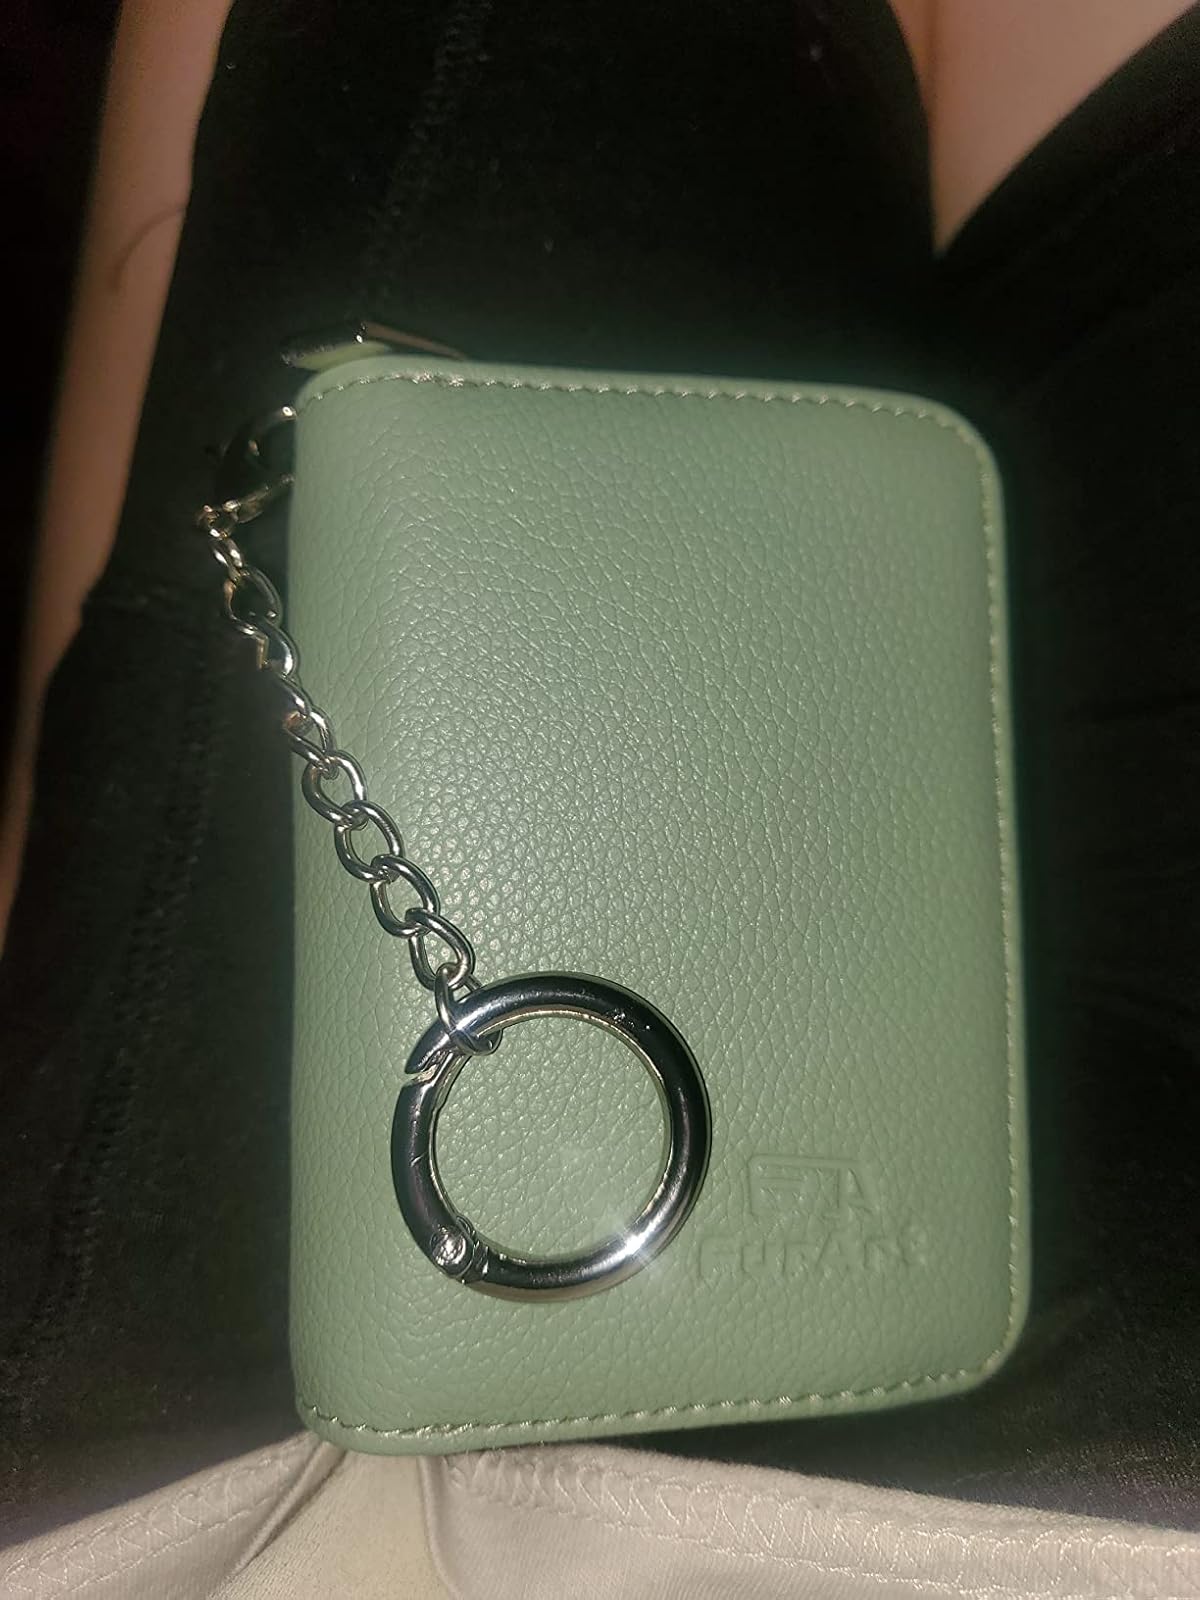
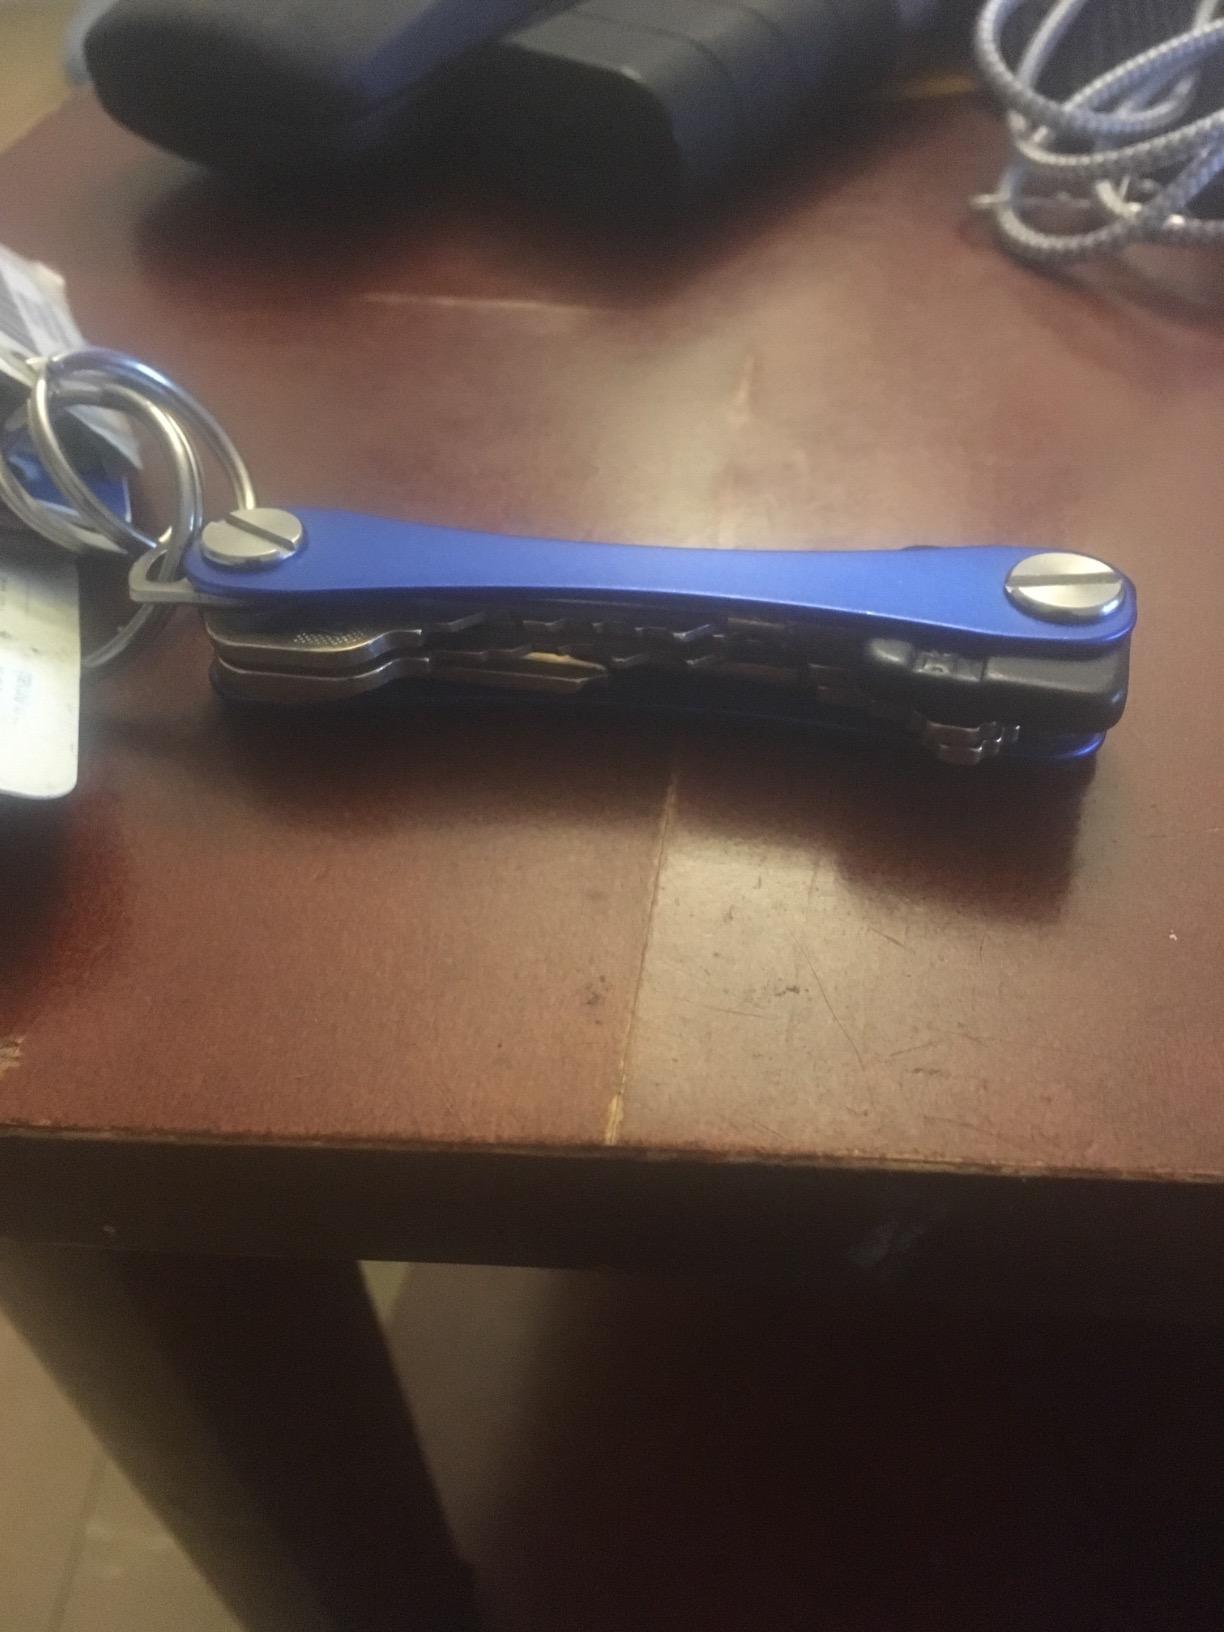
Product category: accessories_keychain
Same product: no